Coleman Hawkins (basketball)

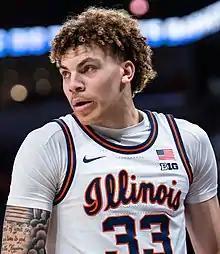
Hawkins with Illinois in 2022

Coleman Hawkins (born December 10, 2001) is an American basketball player. He played college basketball for the Kansas State Wildcats of the Big 12 Conference and the Illinois Fighting Illini of the Big Ten Conference.